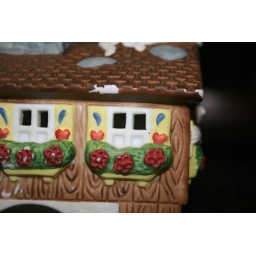
Paint coming off roof edge, and underneath window on the left.